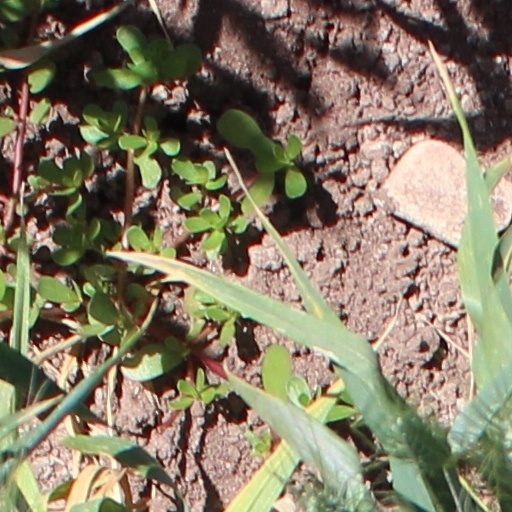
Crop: wheat